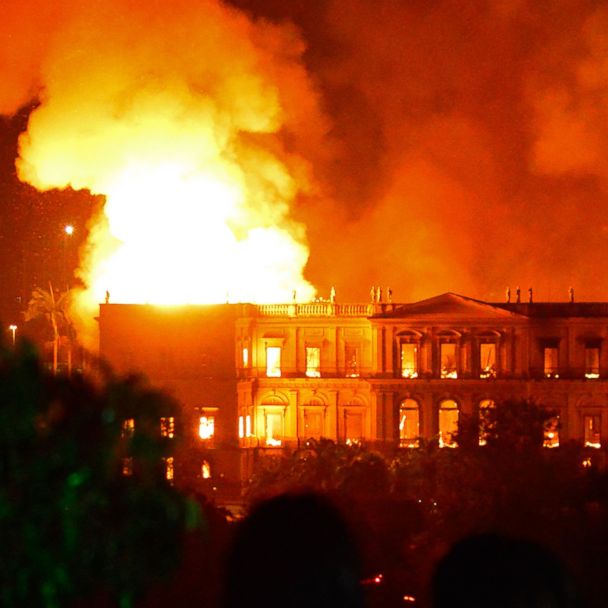
Label: urban_fire